Lanacombe

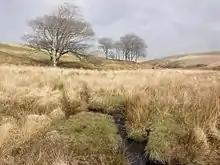
Lanacombe

Lanacombe is an area of Exmoor in Somerset, South West England. It is the site of several standing stones and cairns which have been scheduled as ancient monuments.